Marley Hill

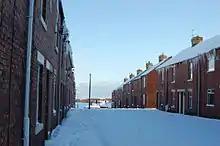
Cuthbert Street and Aged Miner's Cottages

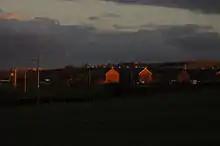
Cuthbert Street and Church Street from the south

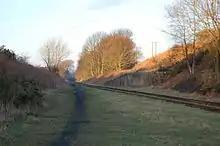
Bowes Bridge Coaling Stage

The village consists of several rows of terraced houses, along with a number of detached and semi-detached properties. The oldest existing properties are the former vicarage, the school house, three large detached houses on St. Cuthbert's Road, two stone-built cottages (accessed by a lane leading off to the north-east from St. Cuthbert's Road) and the five rows of houses which form Glamis Terrace, Cuthbert Street and Church Street. The majority of the properties on Cuthbert Street and Church street were built as two up-two downs, and at one time had outside toilets and tin baths which would have been placed in front of the fire. During the 1960s, the houses were modernised and had indoor bathroom/toilets installed. Some of the outside toilets with their adjoining coal houses remain, but a number have been demolished, or have had the toilet removed and are used as sheds. The houses on Glamis Terrace were intended for colliery officials, and are therefore fewer in number and considerably larger than the others, with gardens at both the front and rear. It is named Glamis because the Bowes-Lyons, the Earls of Strathmore, who were ancestors of the Queen (Glamis Castle was the childhood home of the Queen Mother) owned the colliery and the surrounding land, including the Gibside estate. Church Street and Cuthbert Street are named after St. Cuthbert's Church, which stands at the corner of St. Cuthbert's Road, opposite the former Miners Welfare Institute (now a community centre housing a nursery and a performing arts school) and the aged miner's cottages.